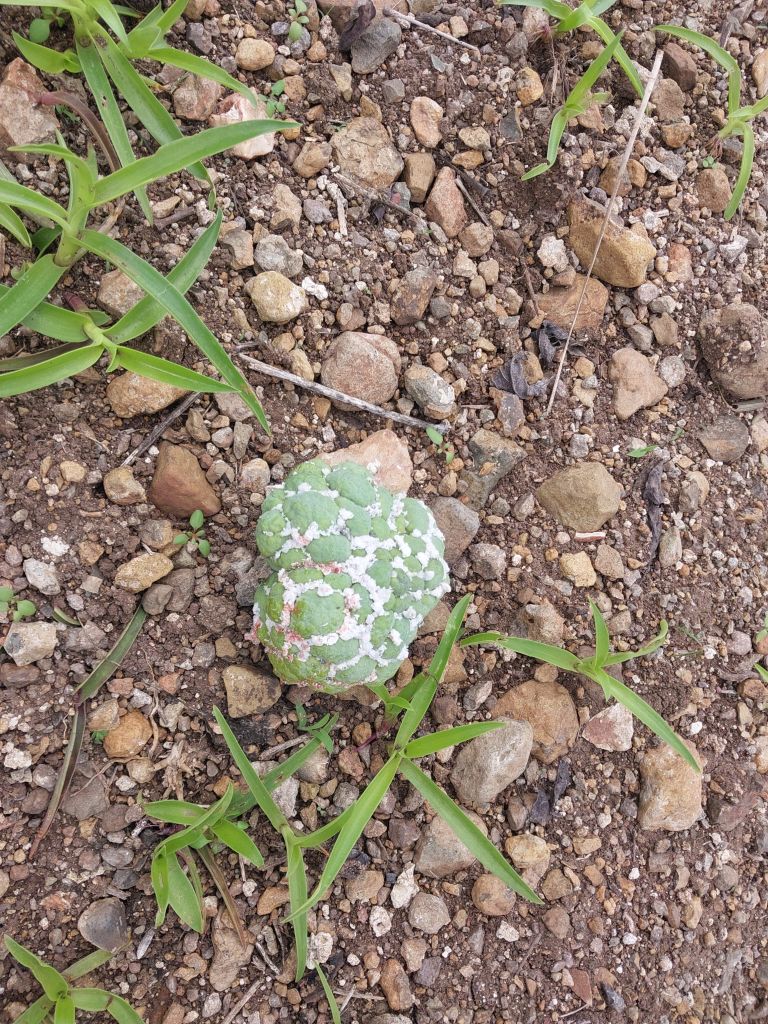
Disease label: Mealy Bug